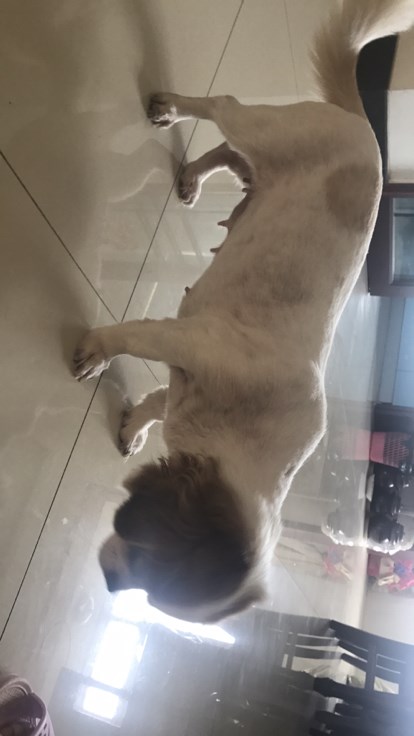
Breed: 806-n000129-papillon